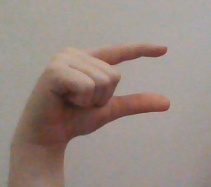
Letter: dal